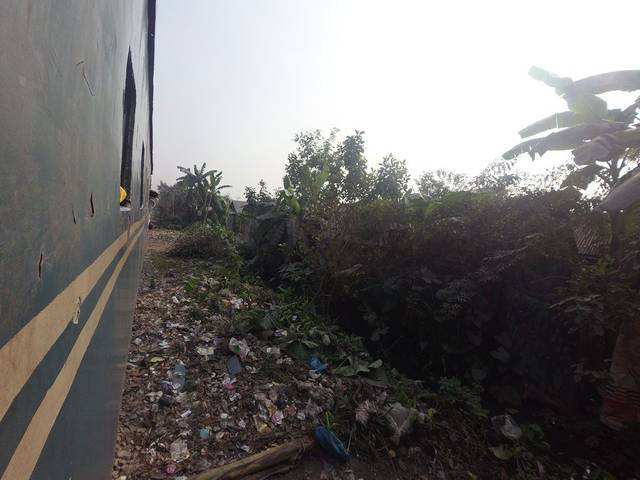
Region: Bangladesh
Coordinates: 24.747, 90.418